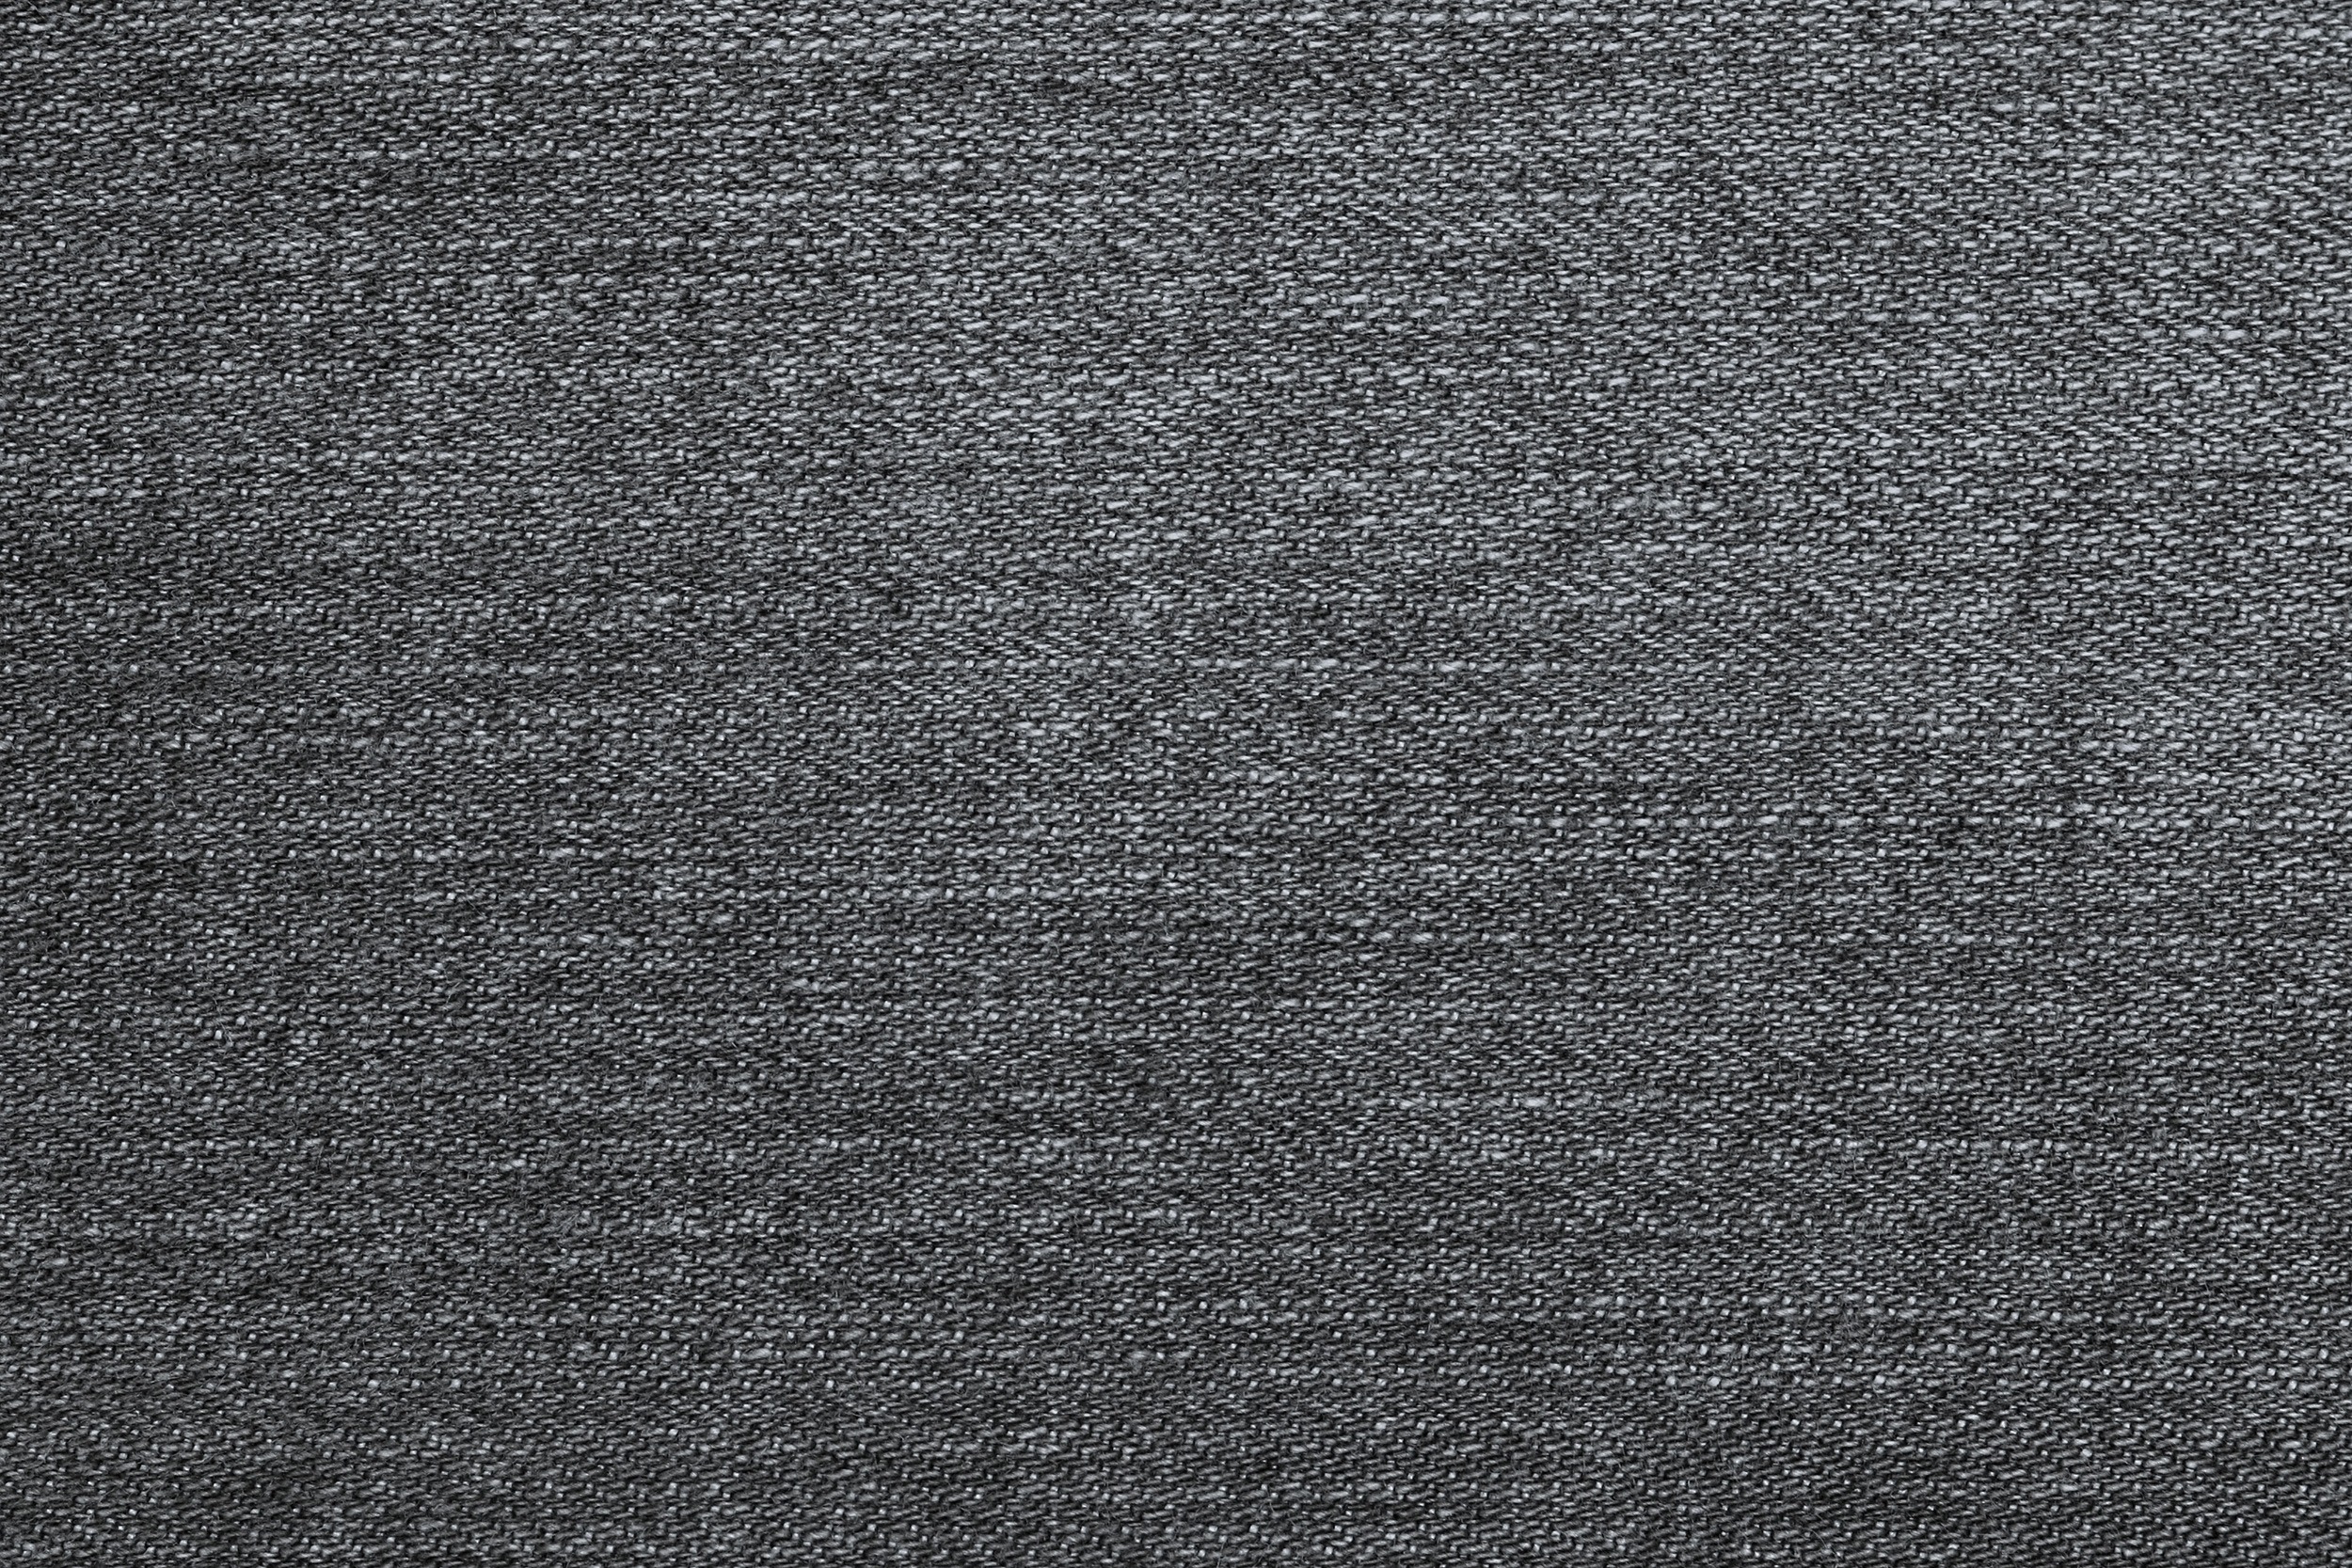
leather, vintage, retro, texture, floor, asphalt, pattern, jeans, fashion, blue, clothing, black, cloth, wool, material, denim, garment, weave, fabric, sewing, sew, tailor, textile, worn, design, apparel, style, classic, fiber, cotton, casual, wear, backgrounds, durable, flooring, trouser